Stephen I Báncsa

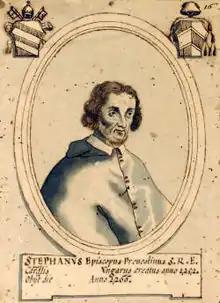
Stephen Báncsa

Stephen (I) Báncsa (died 9 July 1270) was the first Hungarian cardinal of the Roman Catholic Church. Prior to that, he served as Bishop of Vác from 1240 or 1241 to 1243, then Archbishop of Esztergom from 1242 until his creation as cardinal.